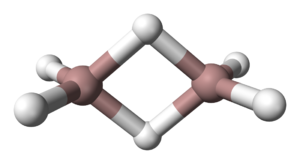
Le digallane est un composé gazeux de gallium et d'hydrogène de formule Ga₂H₆ et de structure moléculaire analogue à celle du diborane.